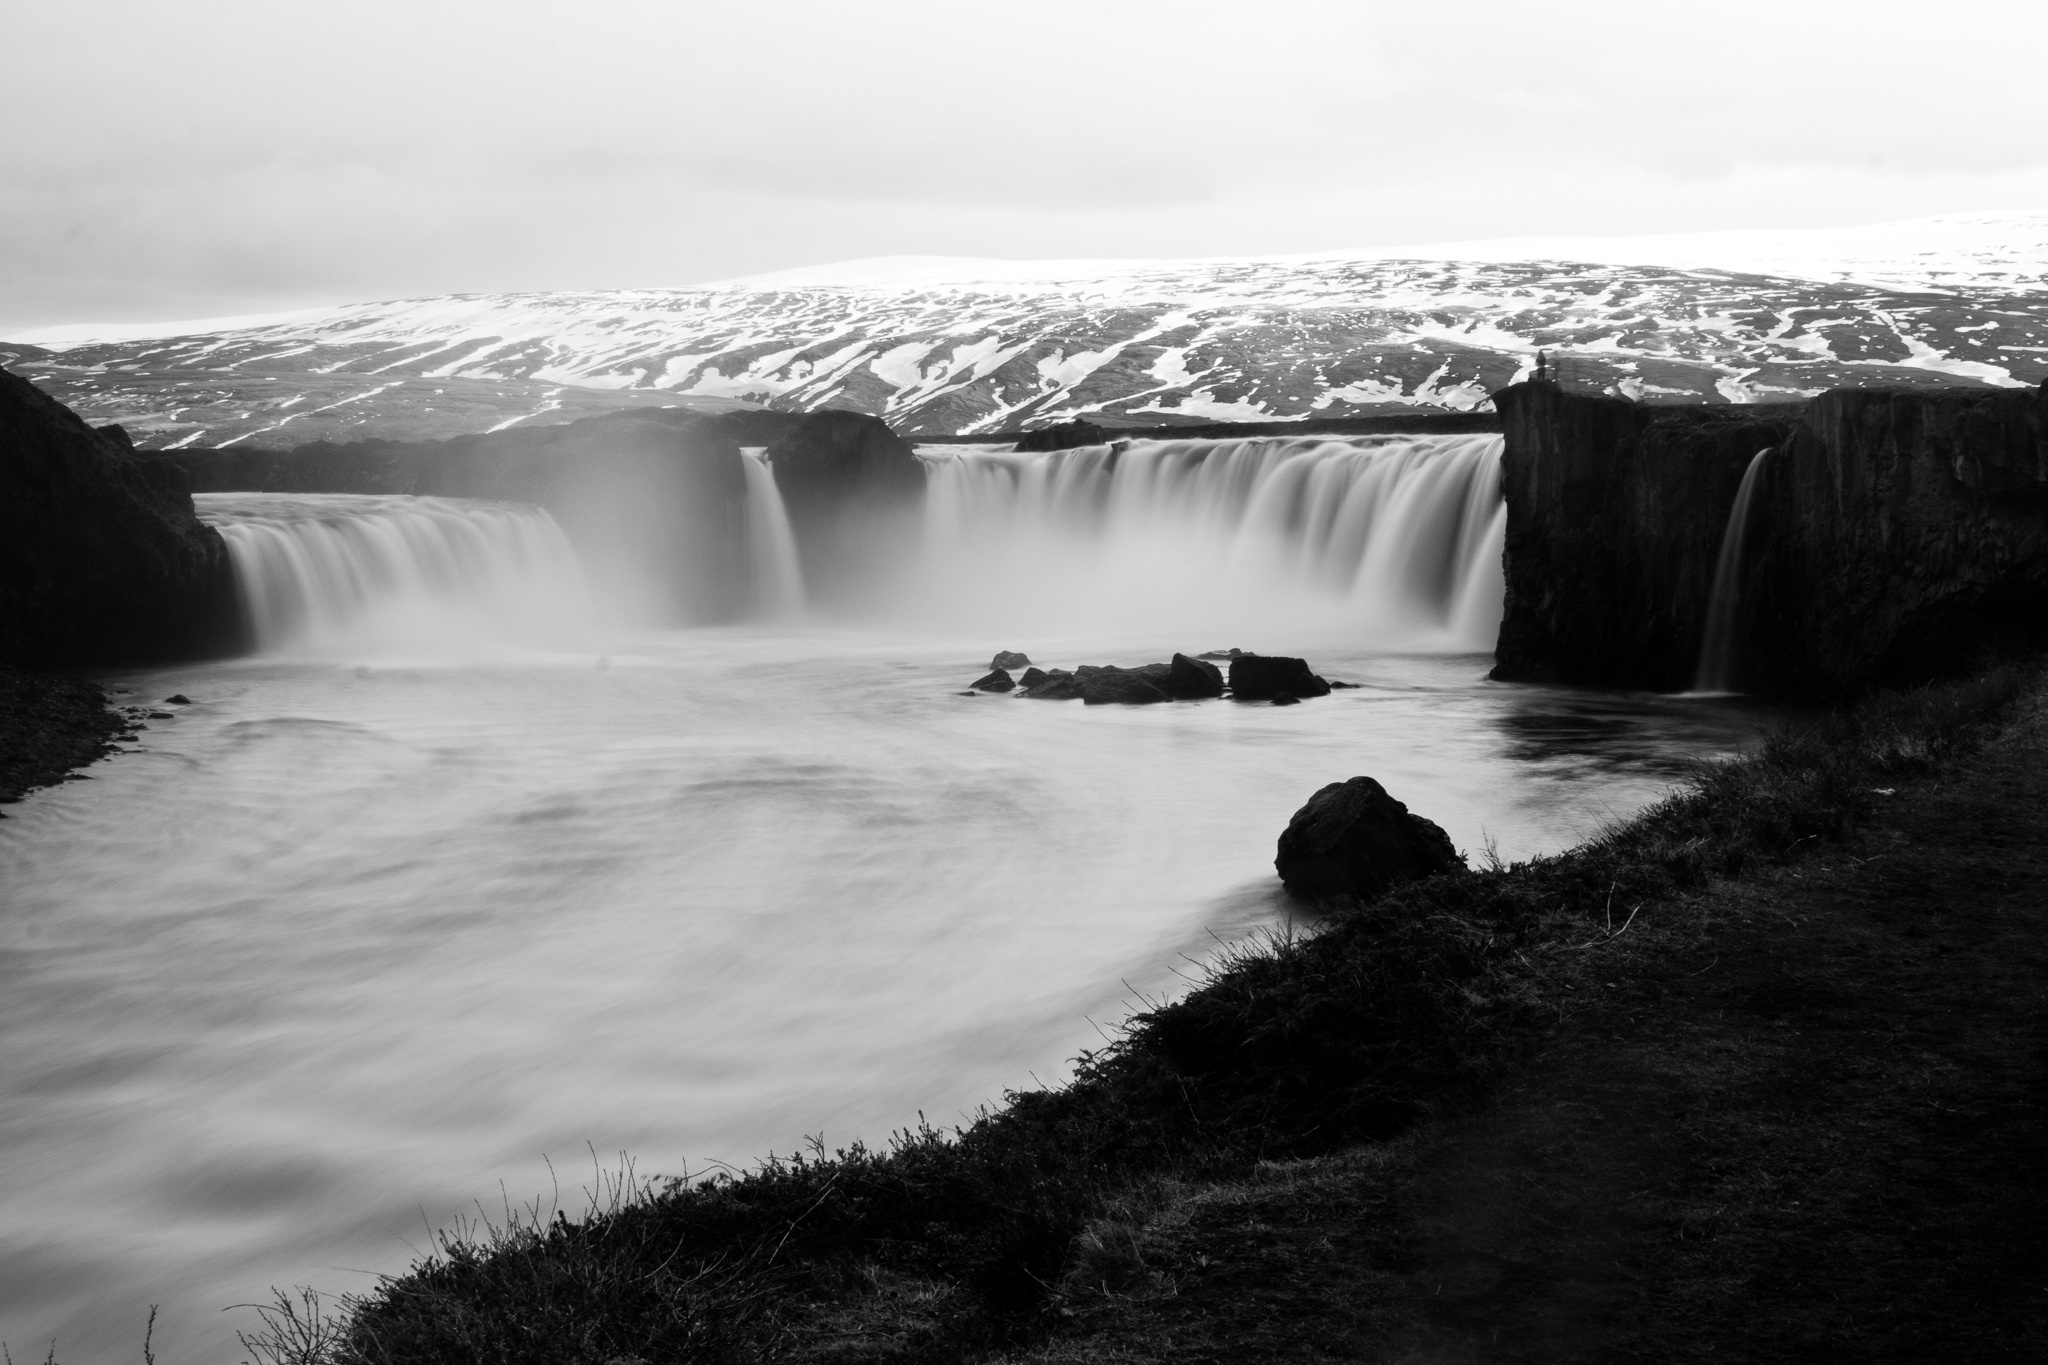
sea, coast, water, nature, rock, ocean, waterfall, black and white, white, wave, river, rapid, monochrome, rock and black, body of water, loch, water feature, monochrome photography, atmospheric phenomenon, wind wave